Amélie of Leuchtenberg

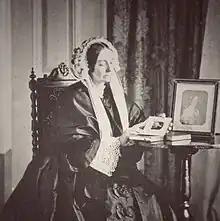
Photograph by Francisco Augusto Gomes, 1861. Amélie wore black in mourning for her husband Pedro I for the rest of her life.

The venturesome life of Dom Pedro had undermined his health; he contracted tuberculosis, and died on 24 September 1834. Amélie respected the provisions of his will. He had wished that Maria Isabel de Alcântara, Countess of Iguaçu, his illegitimate daughter by the Marchioness of Santos, be given a good European education like her sister, the Duchess of Goiás. However, the Marchioness declined to send the girl. Dom Pedro also stipulated legacies for his other illegitimate children, reducing the inheritance of Amélie and her own daughter; the provision showed that Dom Pedro loved all his children, legitimate or not.